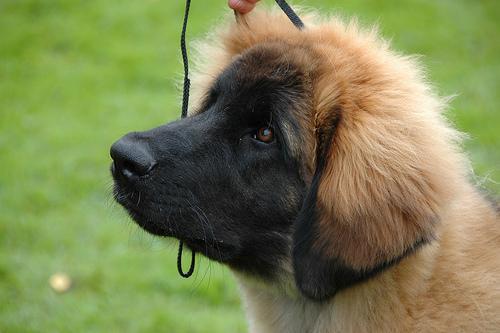
leonberger